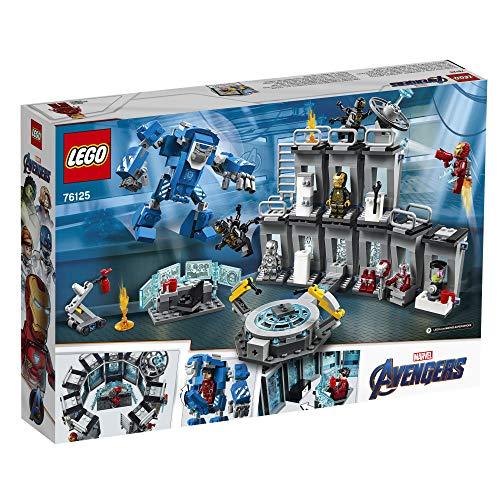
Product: LEGO Marvel Avengers Iron Man Hall of Armor 76125 Building Kit - Marvel Tony Stark Iron Man Suit Action Figures (524 Pieces)
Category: Toys & Games | Building Toys | Building Sets
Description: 524 pieces- Iron Man toy set for boys and girls aged 7+ and for fans and kids; This LEGO Marvel Avengers Iron Man Hall of Armor 76125 building set for kids can be built together with all other original LEGO creative toys and LEGO bricks for creative play.
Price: $48.00
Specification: ProductDimensions:15x10.3x2.8inches|ItemWeight:1.68pounds|ShippingWeight:1.68pounds(Viewshippingratesandpolicies)|ASIN:B07JMHJZYN|Itemmodelnumber:6251485|Manufacturerrecommendedage:7yearsandup